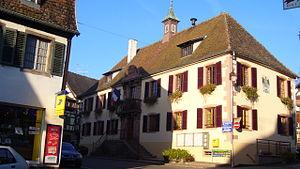
Saint-Hippolyte est une commune française située dans le département du Haut-Rhin, en région Grand Est.